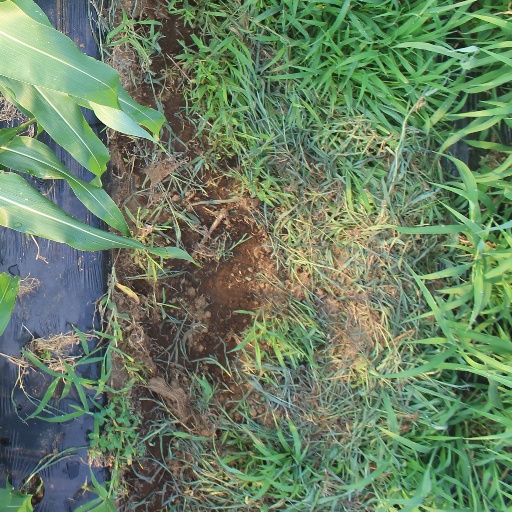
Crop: sorghum